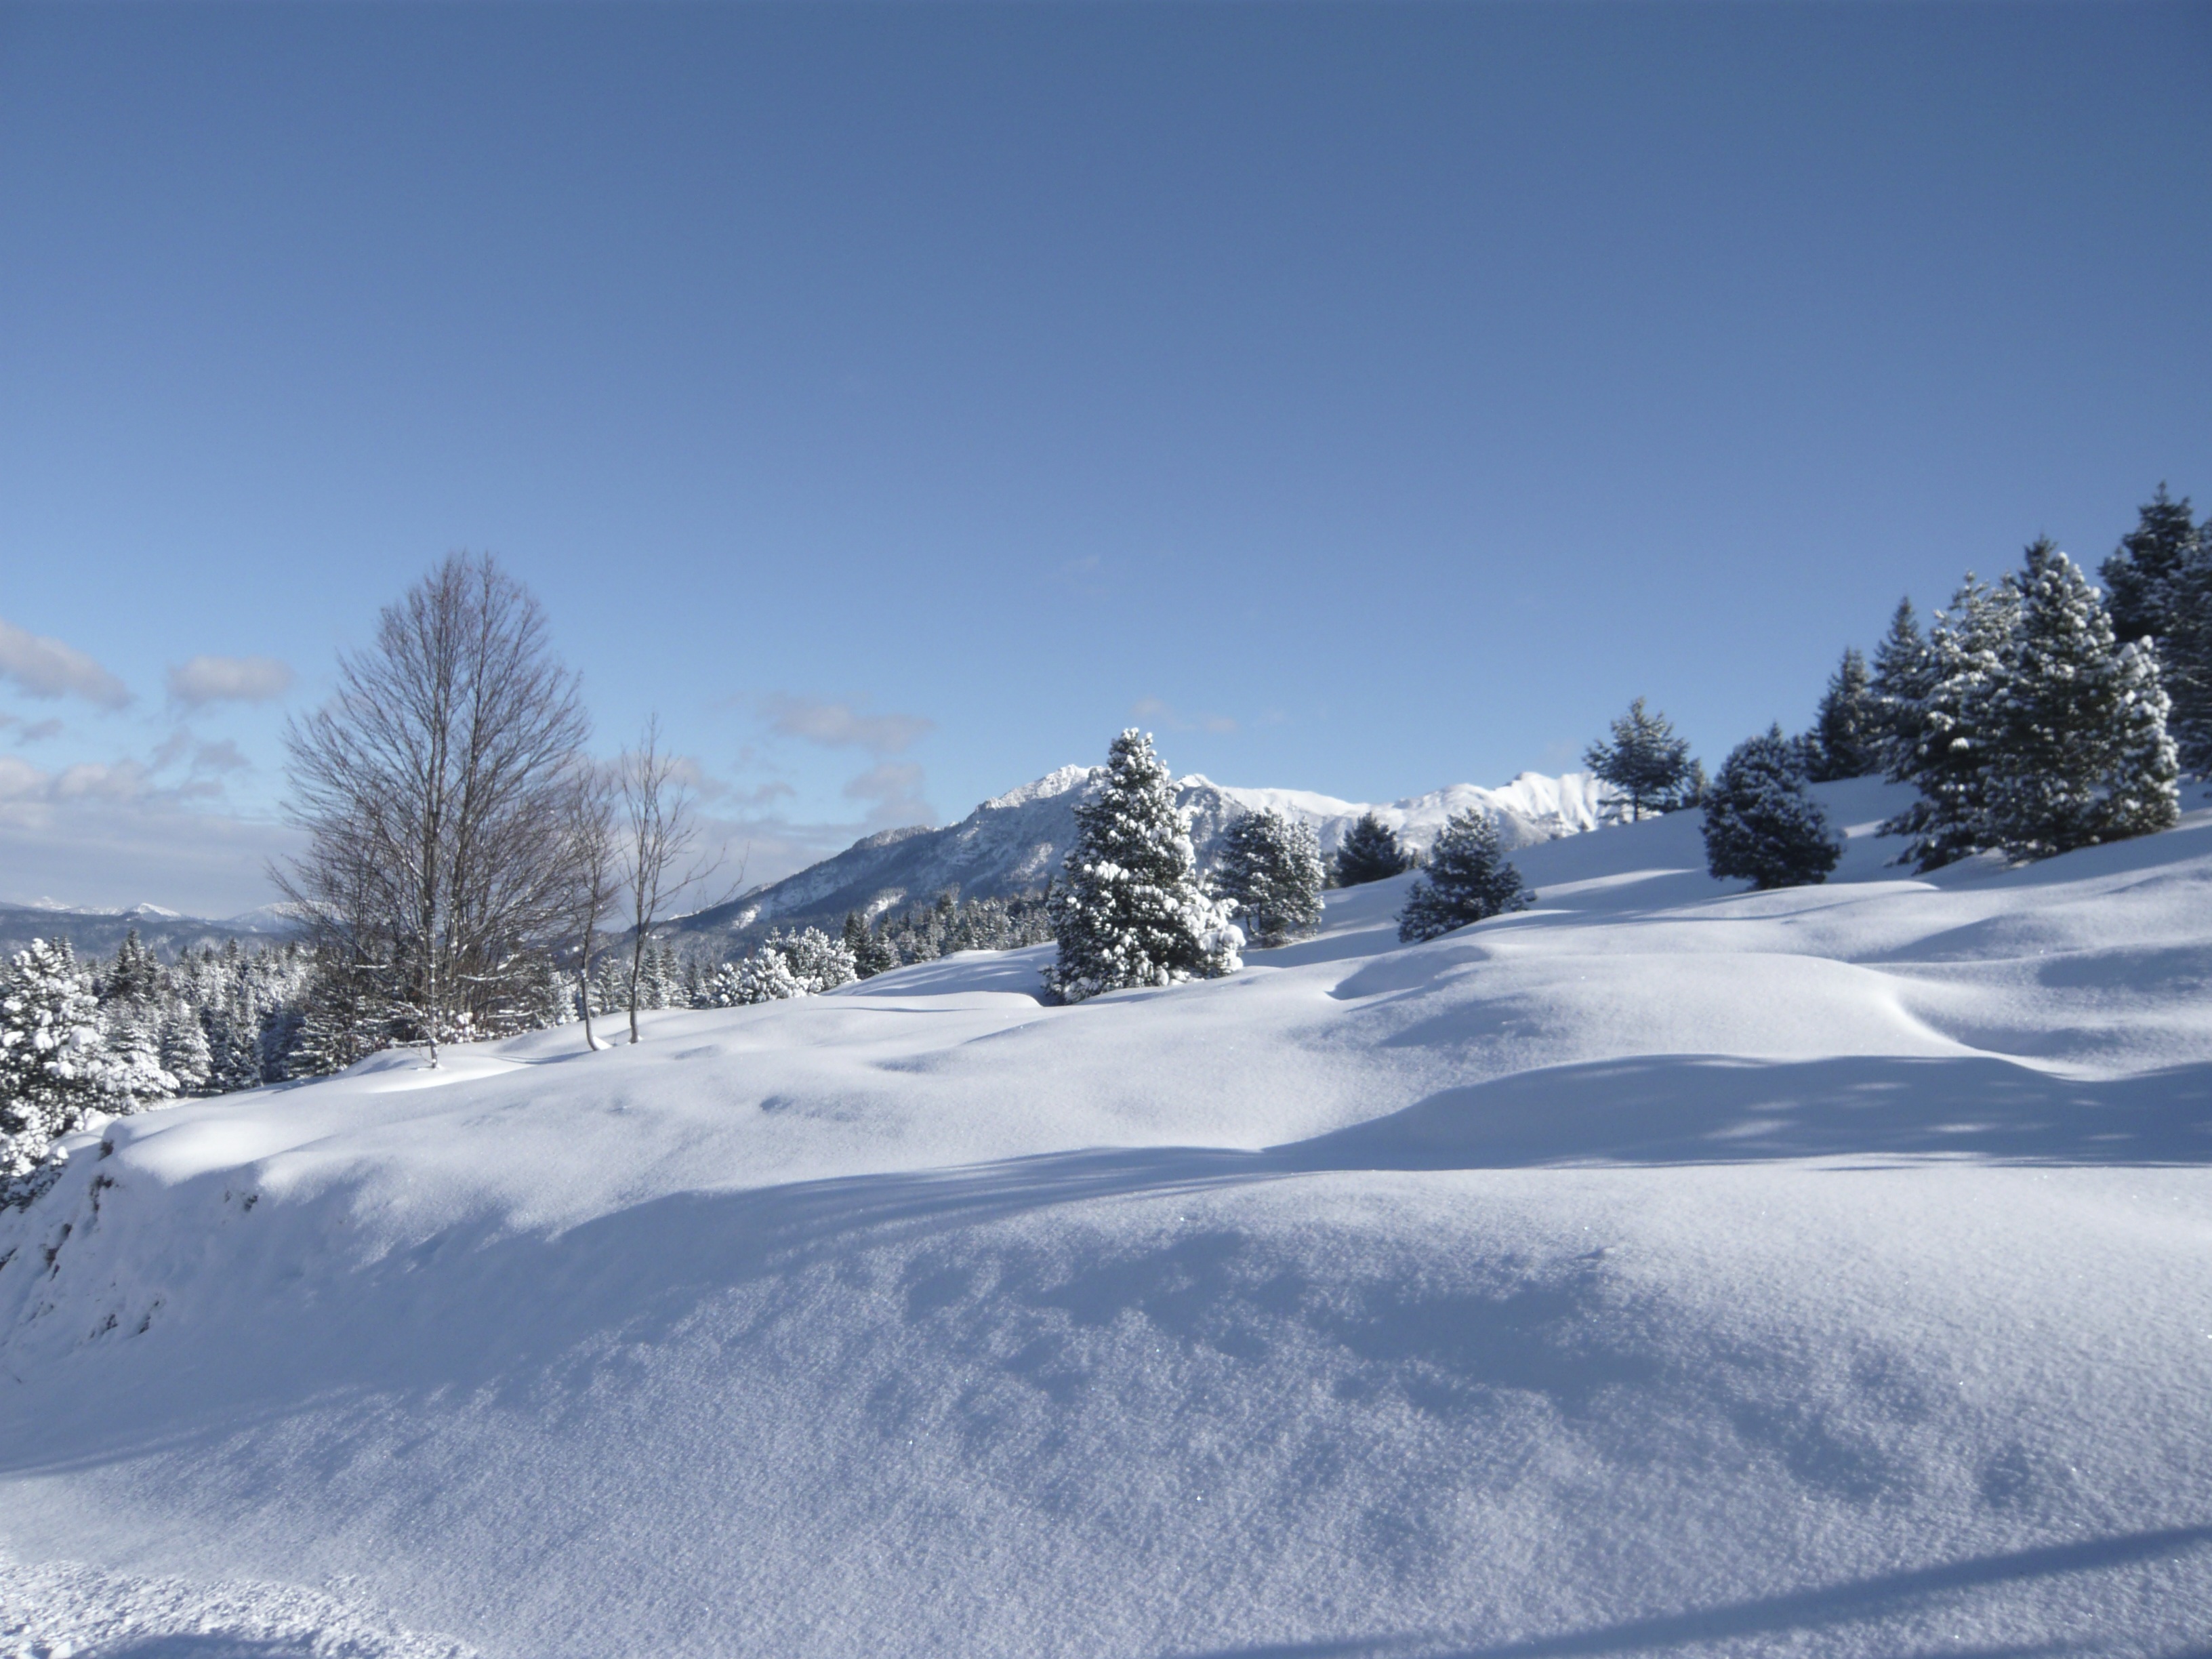
mountain, snow, winter, sky, mountain range, weather, alpine, season, winter sport, mountains, footwear, wintry, piste, freezing, mittenwald, mountain panorama, nordic skiing, geological phenomenon